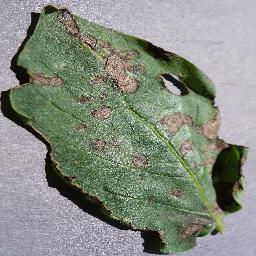
Etiqueta: Tizon_Temprano